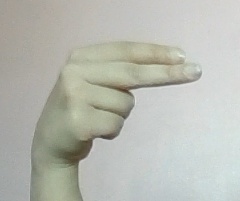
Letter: ain